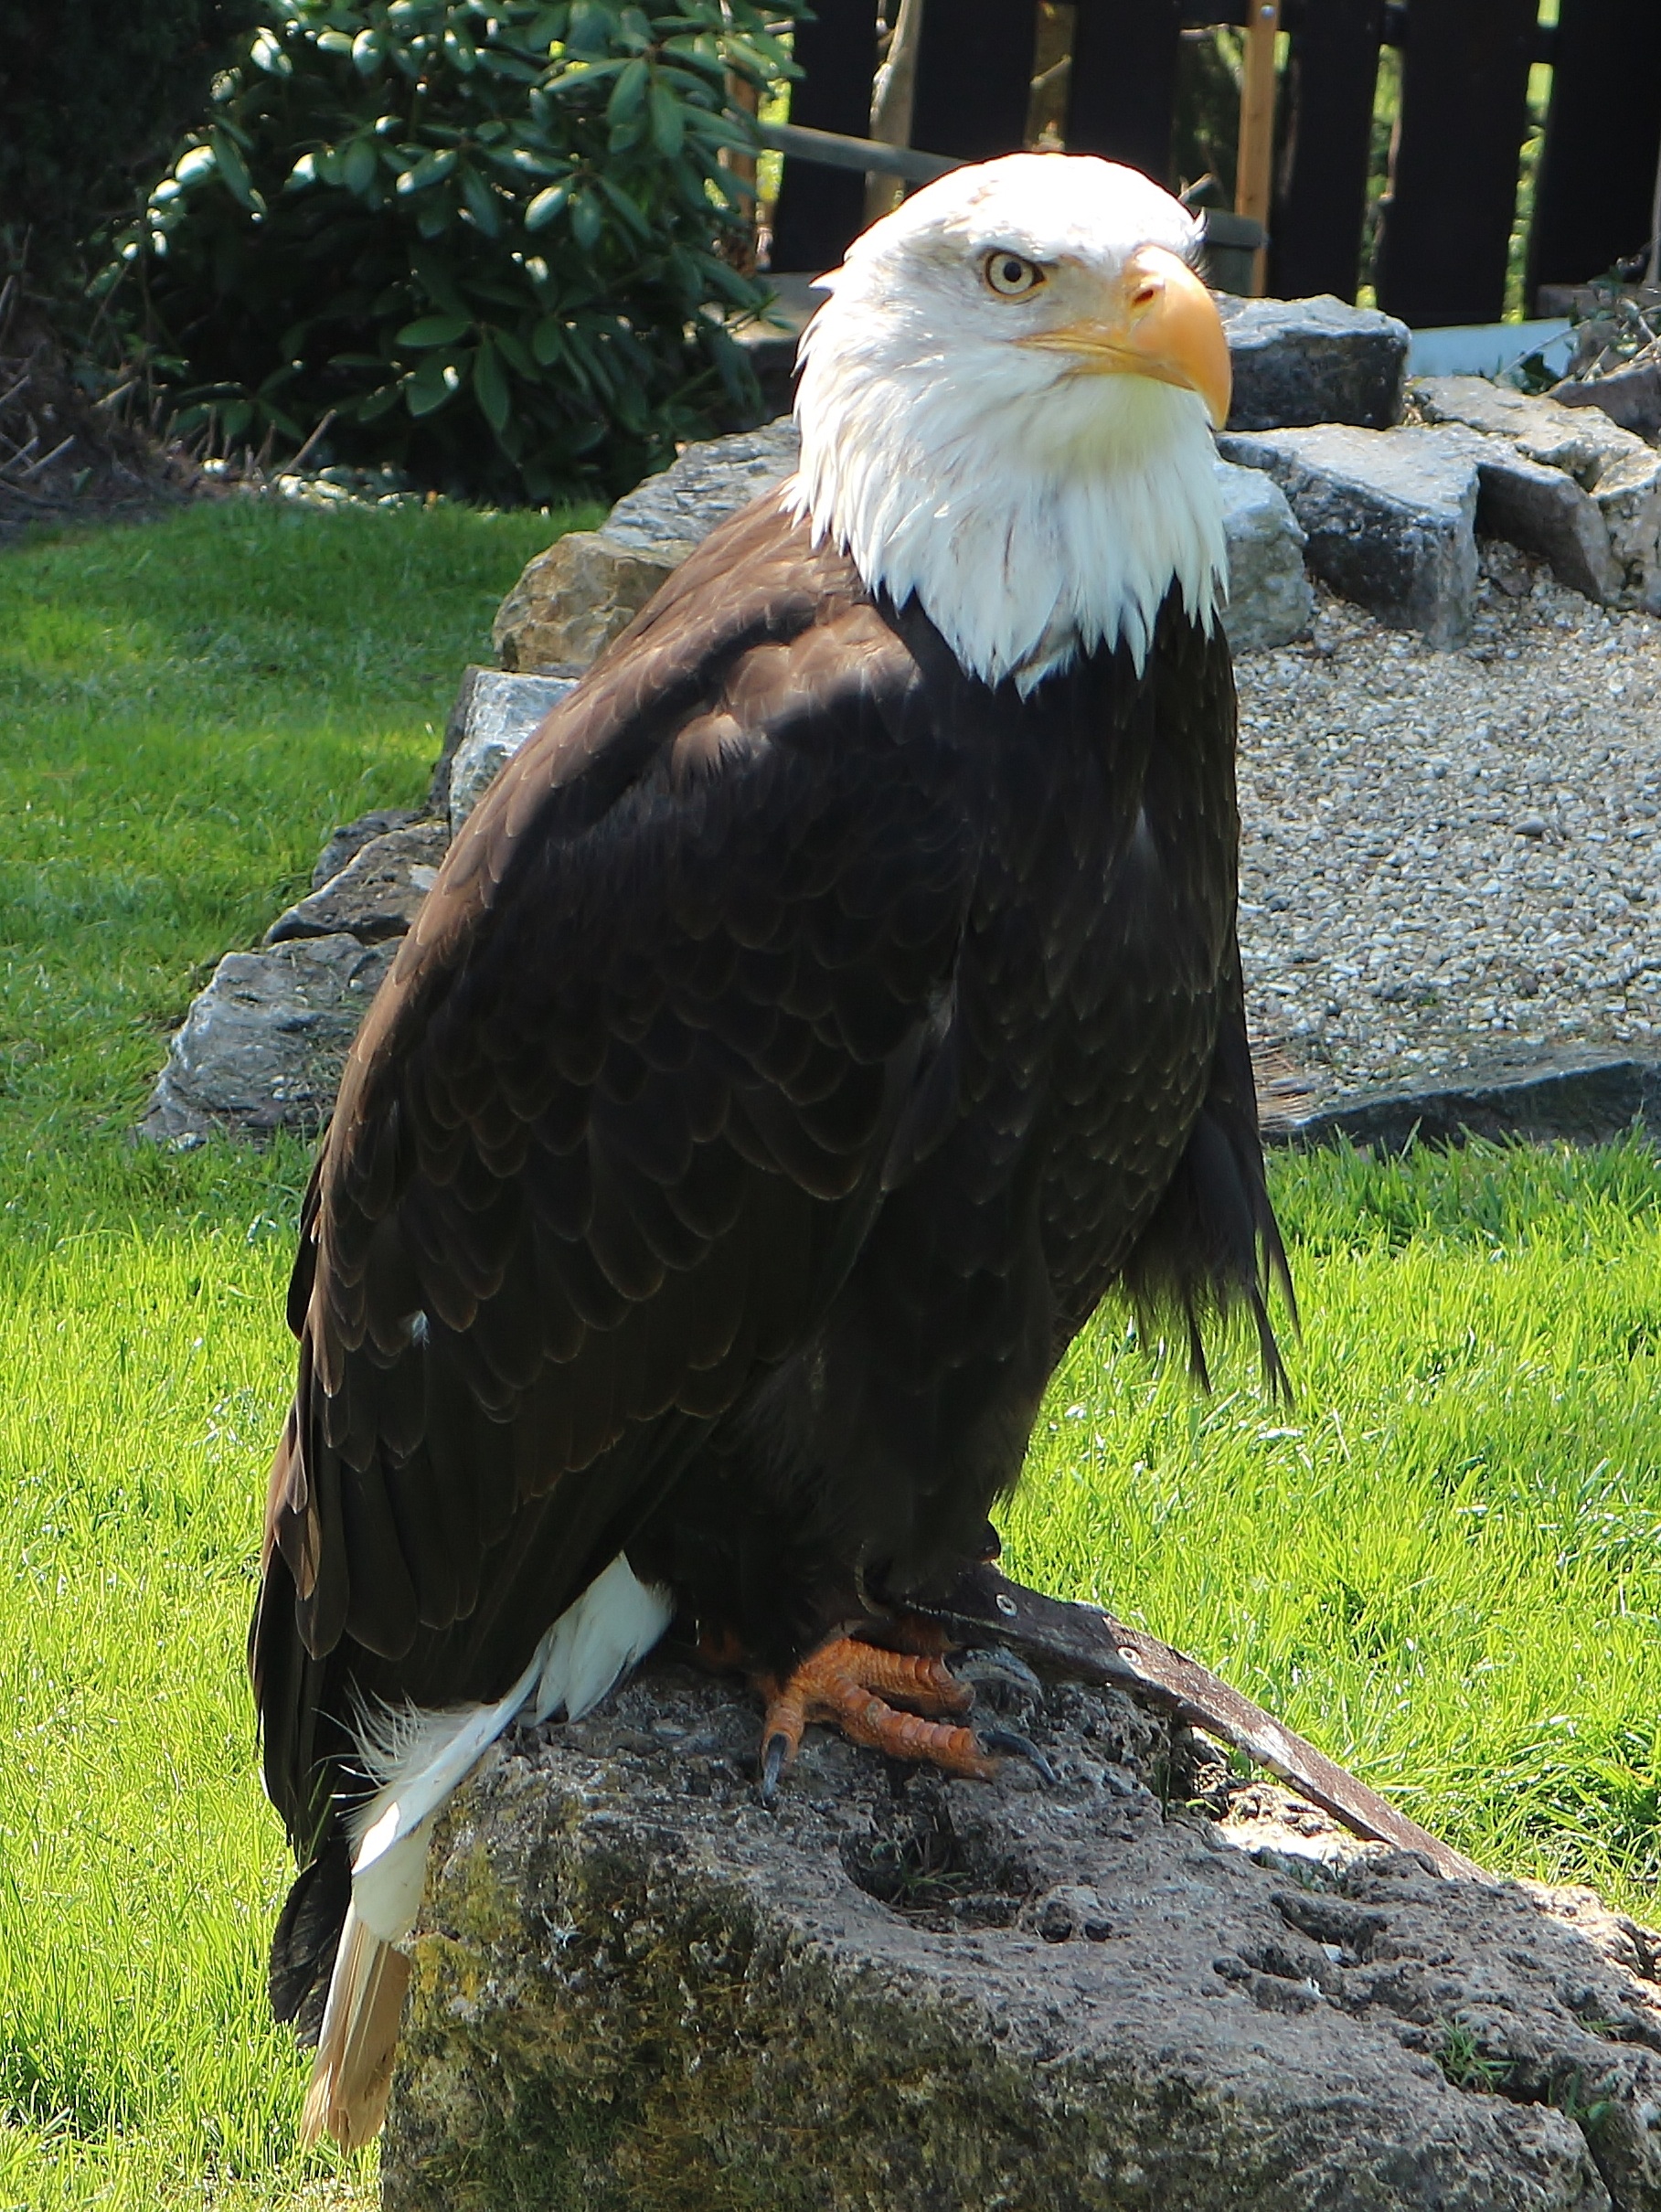
bird, wing, wildlife, zoo, beak, eagle, fauna, raptor, bird of prey, bald eagle, vertebrate, adler, golden eagle, eagles waiting in detmold